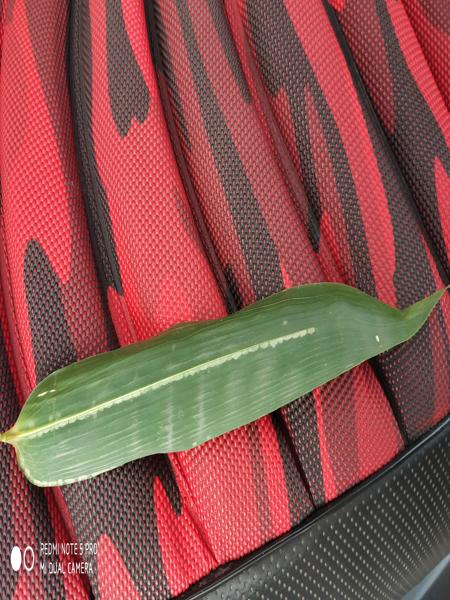
Plant: Bamboo